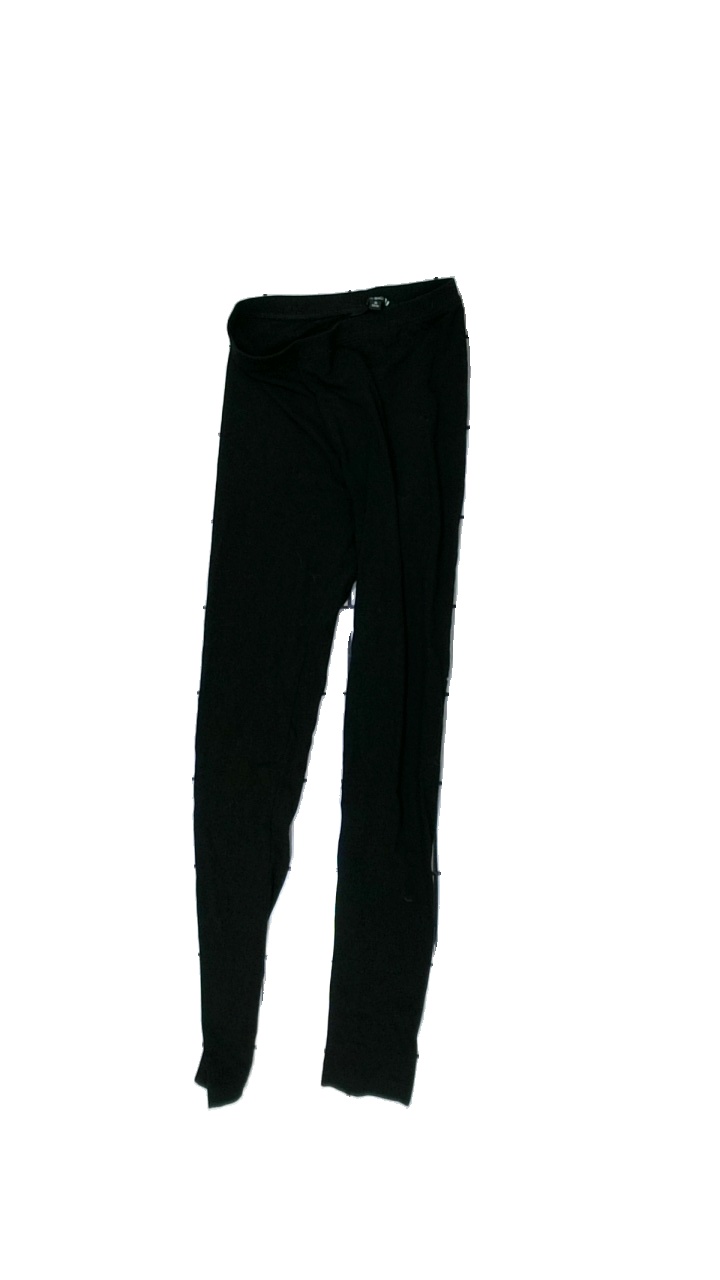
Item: Tights (Ladies)
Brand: Basic U
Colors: Black
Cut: Regular, Tight
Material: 100% cotton
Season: All
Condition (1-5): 3
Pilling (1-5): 3
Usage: Export
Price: <50